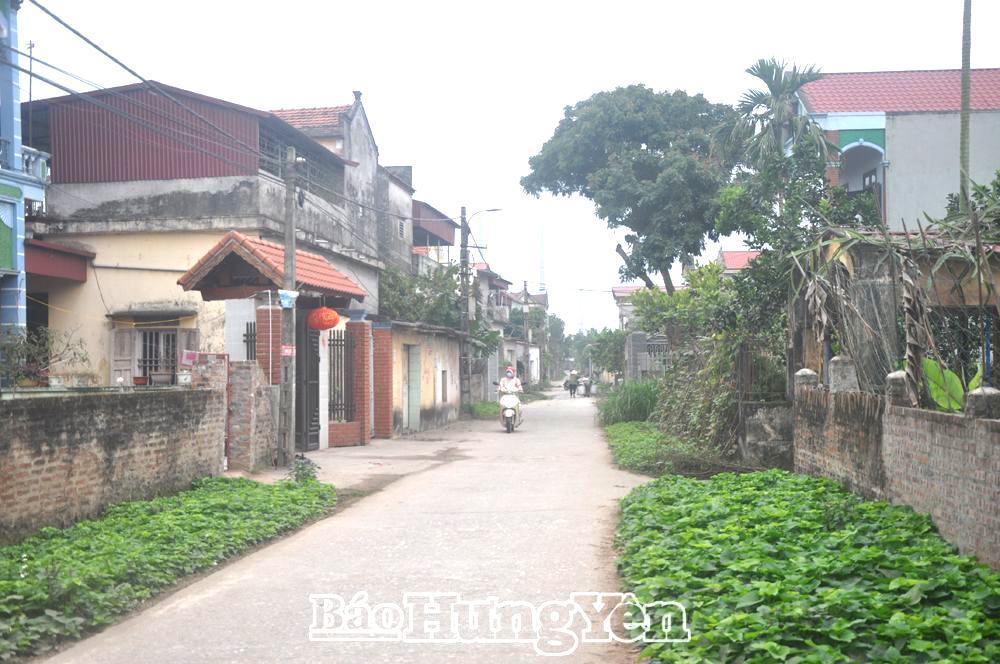
có một chiếc đèn lồng được treo trước một căn nhà ở bên đường